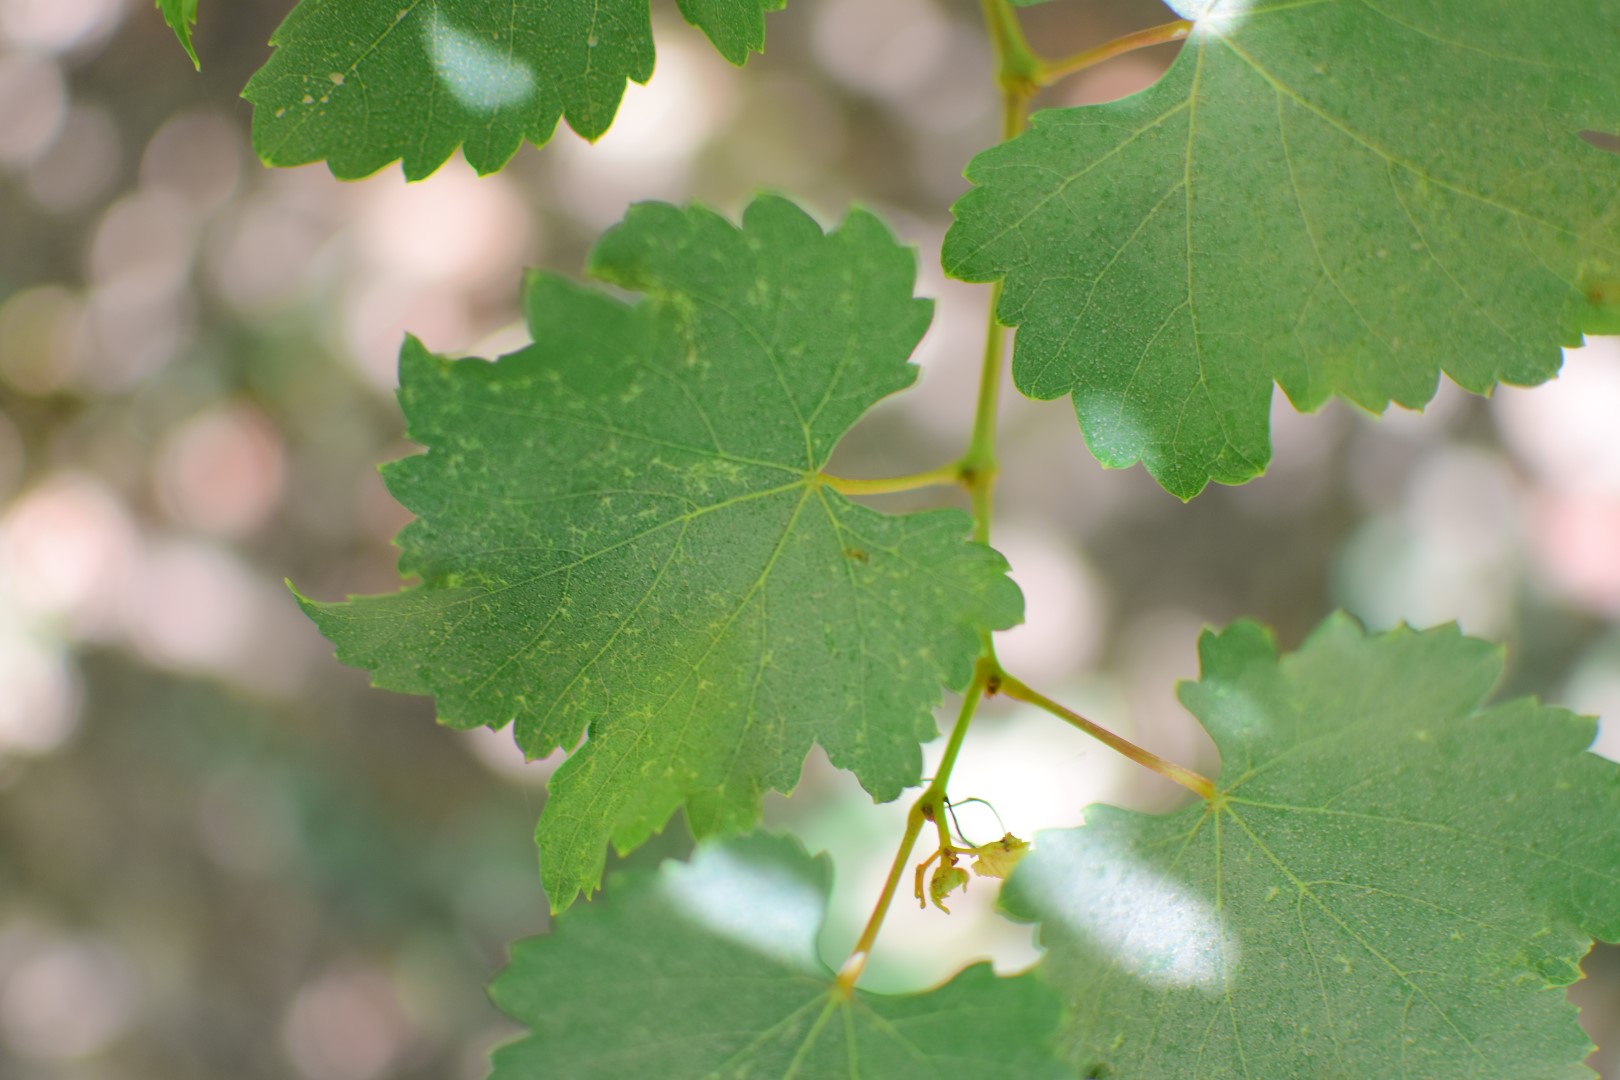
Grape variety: Frinsi